Cordelia (King Lear)

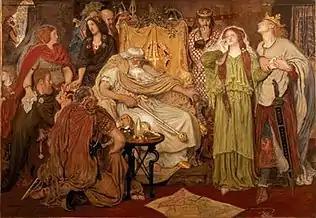
Ford Madox Brown, "Cordelia's Portion"

In Shakespeare's "King Lear", Cordelia is briefly on stage during Act 1, Scene 1. Her father Lear exiles her as a response to her honesty when he asks for professions of love from his three daughters to determine how to divide the lands of his kingdom between them. Cordelia's sisters, Goneril and Regan, give deceitfully lavish speeches professing their love, flattering his vanity. Cordelia, seeing right through her sisters' feigned professions of love, refuses to do the same. Lear deems her answer ("Love, and be silent" 1.1.62) as too simple. Lear asks her, "What can you say to draw / A third more opulent than your sisters? Speak." (1.1.84–5). Cordelia replies, "Nothing, my lord." (1.1.86). She continues, "Unhappy that I am, I cannot heave / My heart into my mouth. I love your majesty / According to my bond; no more nor less." (1.1 90–2). Unlike her father and sisters, Cordelia is able to differentiate love from property. Feeling outraged and humiliated that Cordelia will not publicly lavish love on him, Lear banishes Cordelia from the kingdom and disinherits her. The Earl of Kent objects to her treatment, and is subsequently banished as well. Her two suitors, the Duke of Burgundy and King of France, are then summoned. The Duke of Burgundy withdraws his suit upon hearing that she's been disinherited, but King of France was impressed by her honesty and agrees to marry her. She leaves with him and does not return until Act 4, Scene 4.